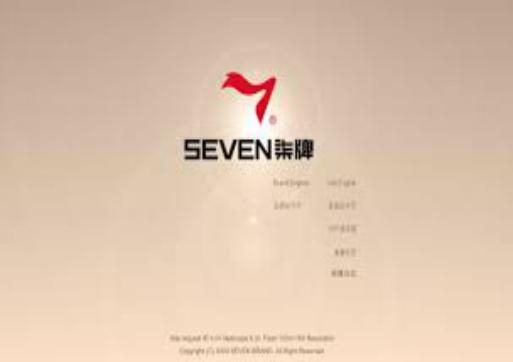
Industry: Clothes